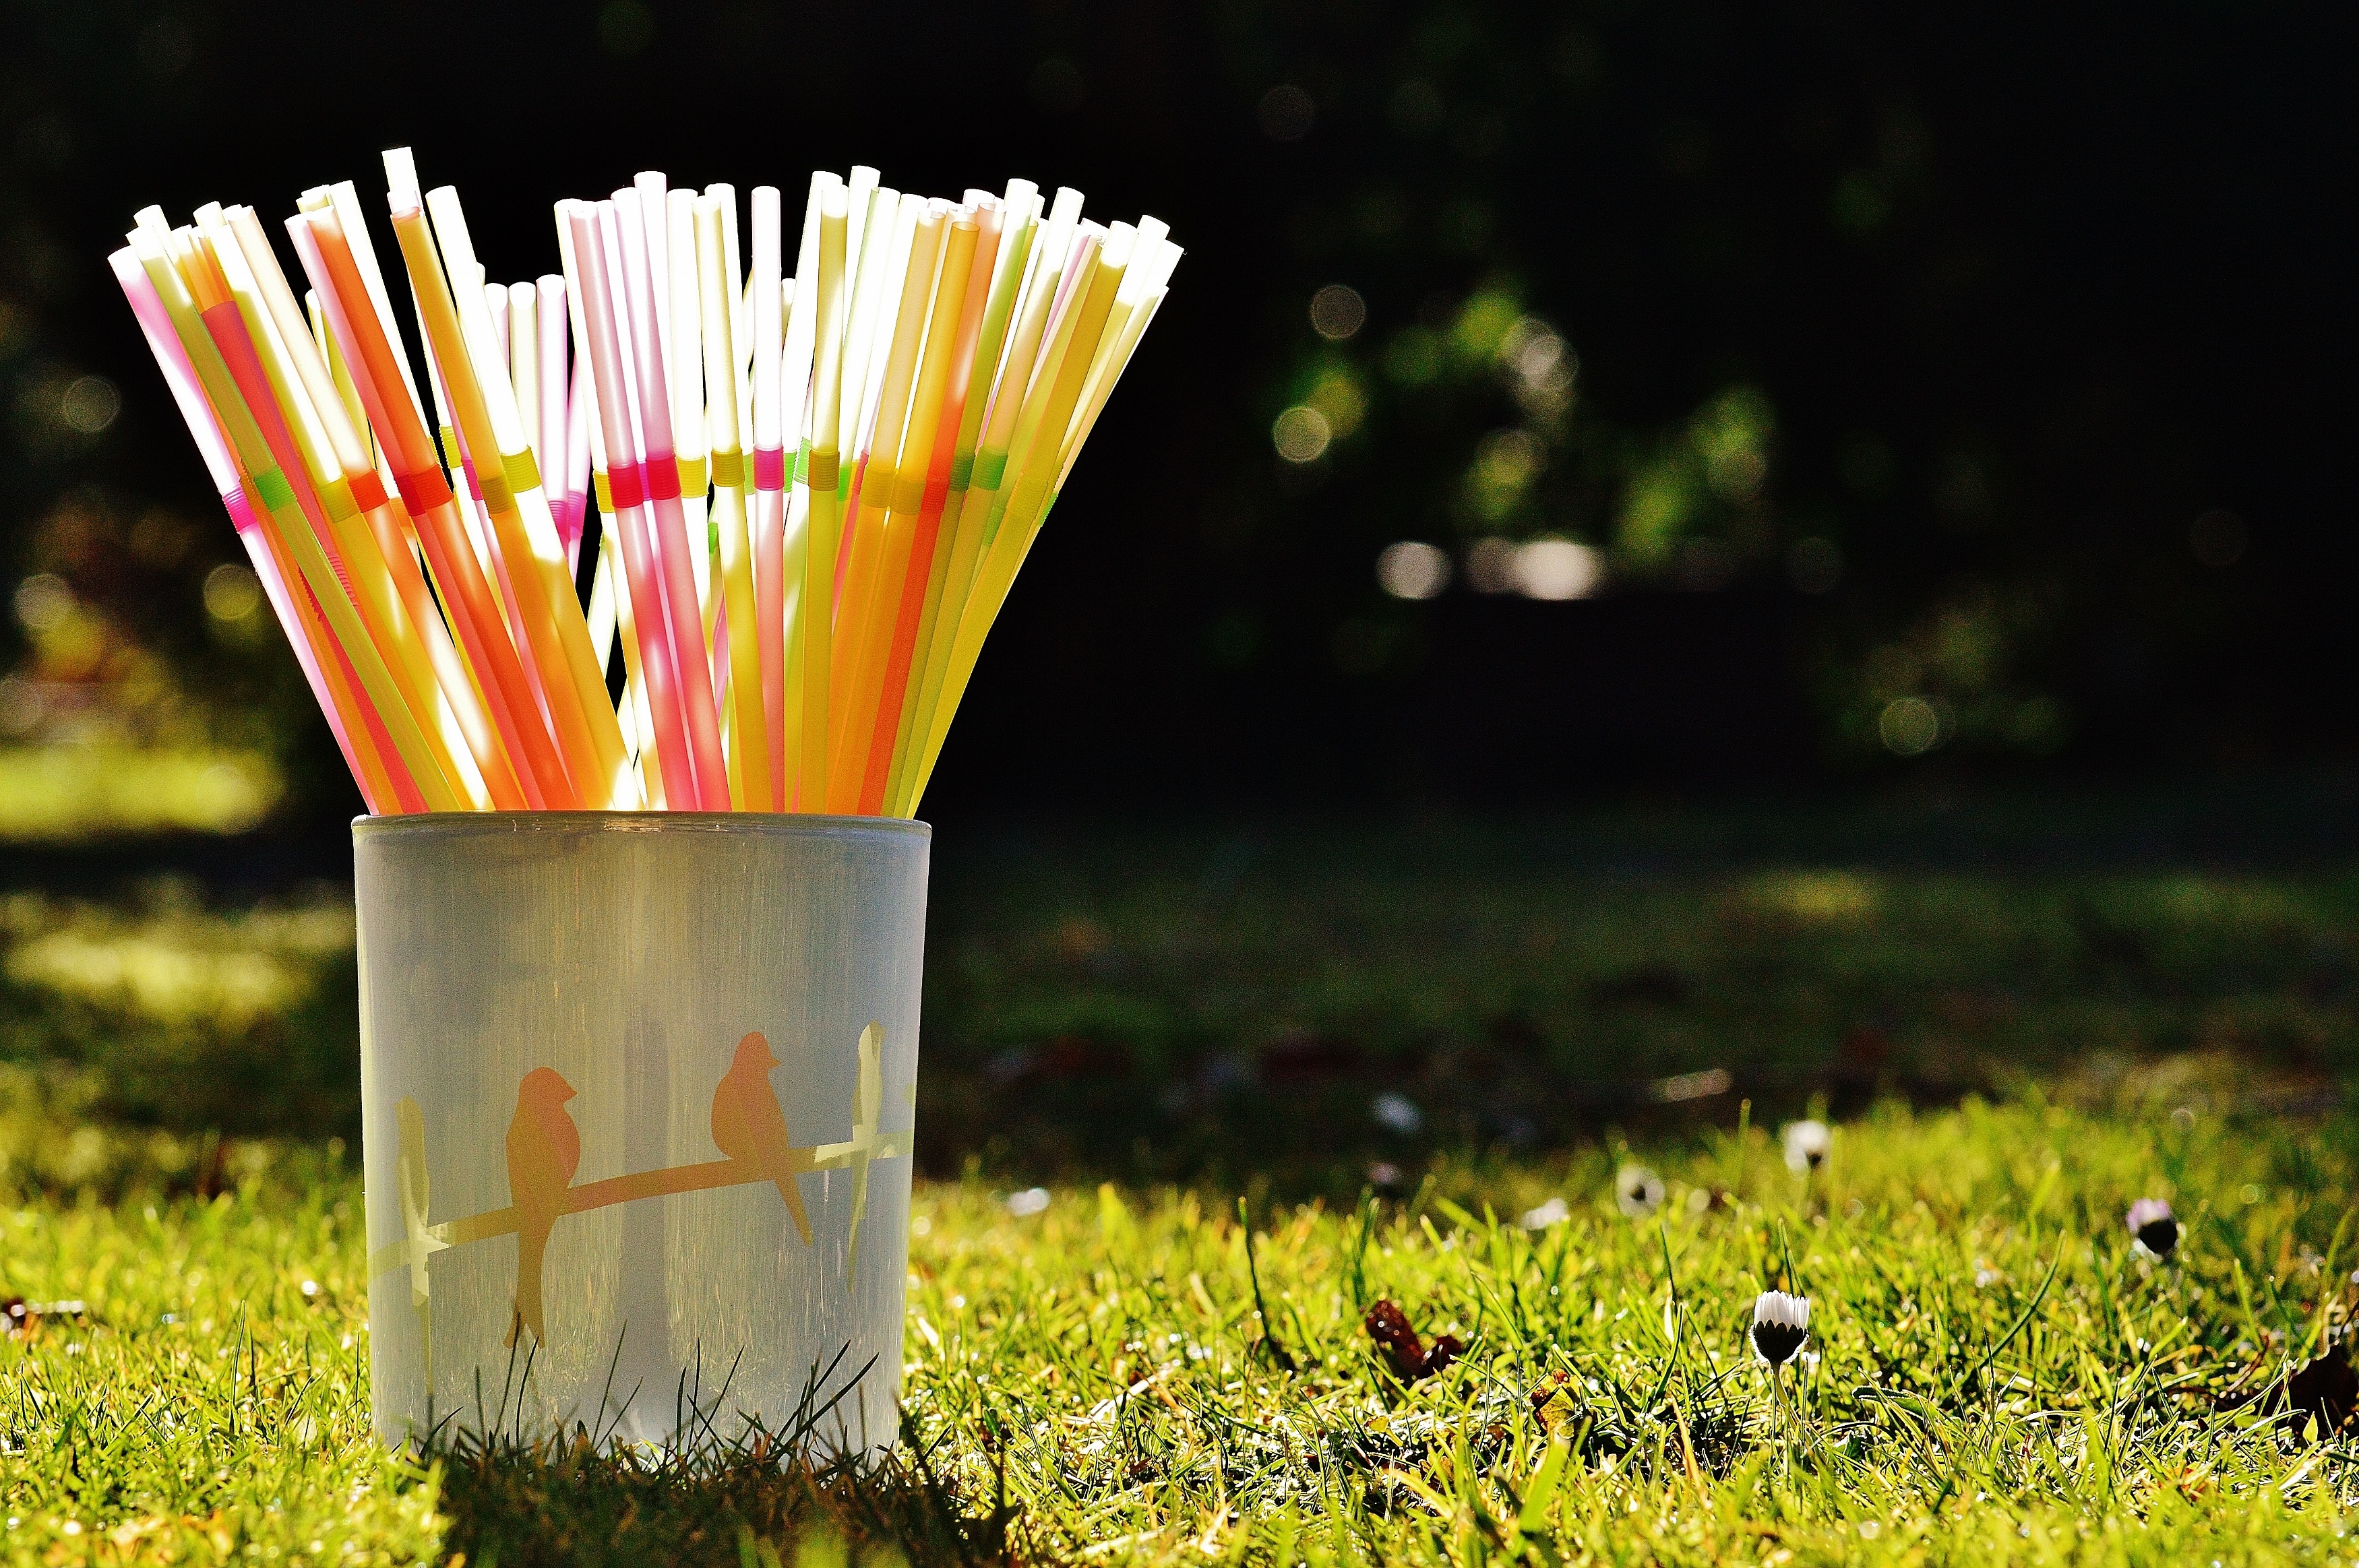
grass, lawn, sunlight, tube, flower, green, color, autumn, drink, colorful, yellow, lighting, straws, party, straw, thirst, beverages, macro photography, plastic tubes